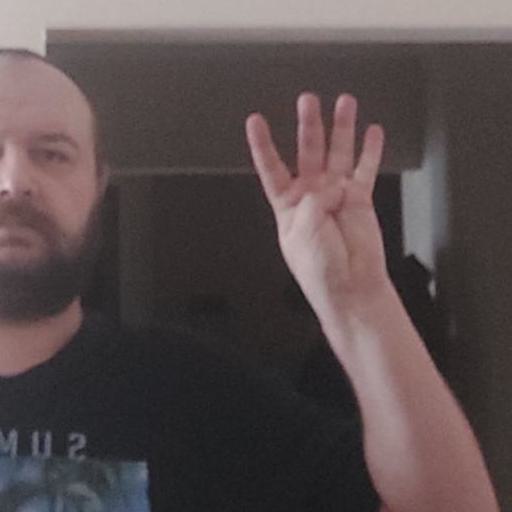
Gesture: four